Holy Cross School (New Orleans)

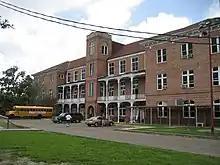
Historic Holy Cross Campus in the Lower 9th Ward

In 1871, Holy Cross moved to its historic site, which then was a farm named St. Isidore's farm, on 4950 Dauphine Street, and built a renowned "collegiate-styled campus" and established in 1879 its current school, bordered by the high Mississippi River levee. The area has since become a Federal Historic District known as the Holy Cross Historic District.